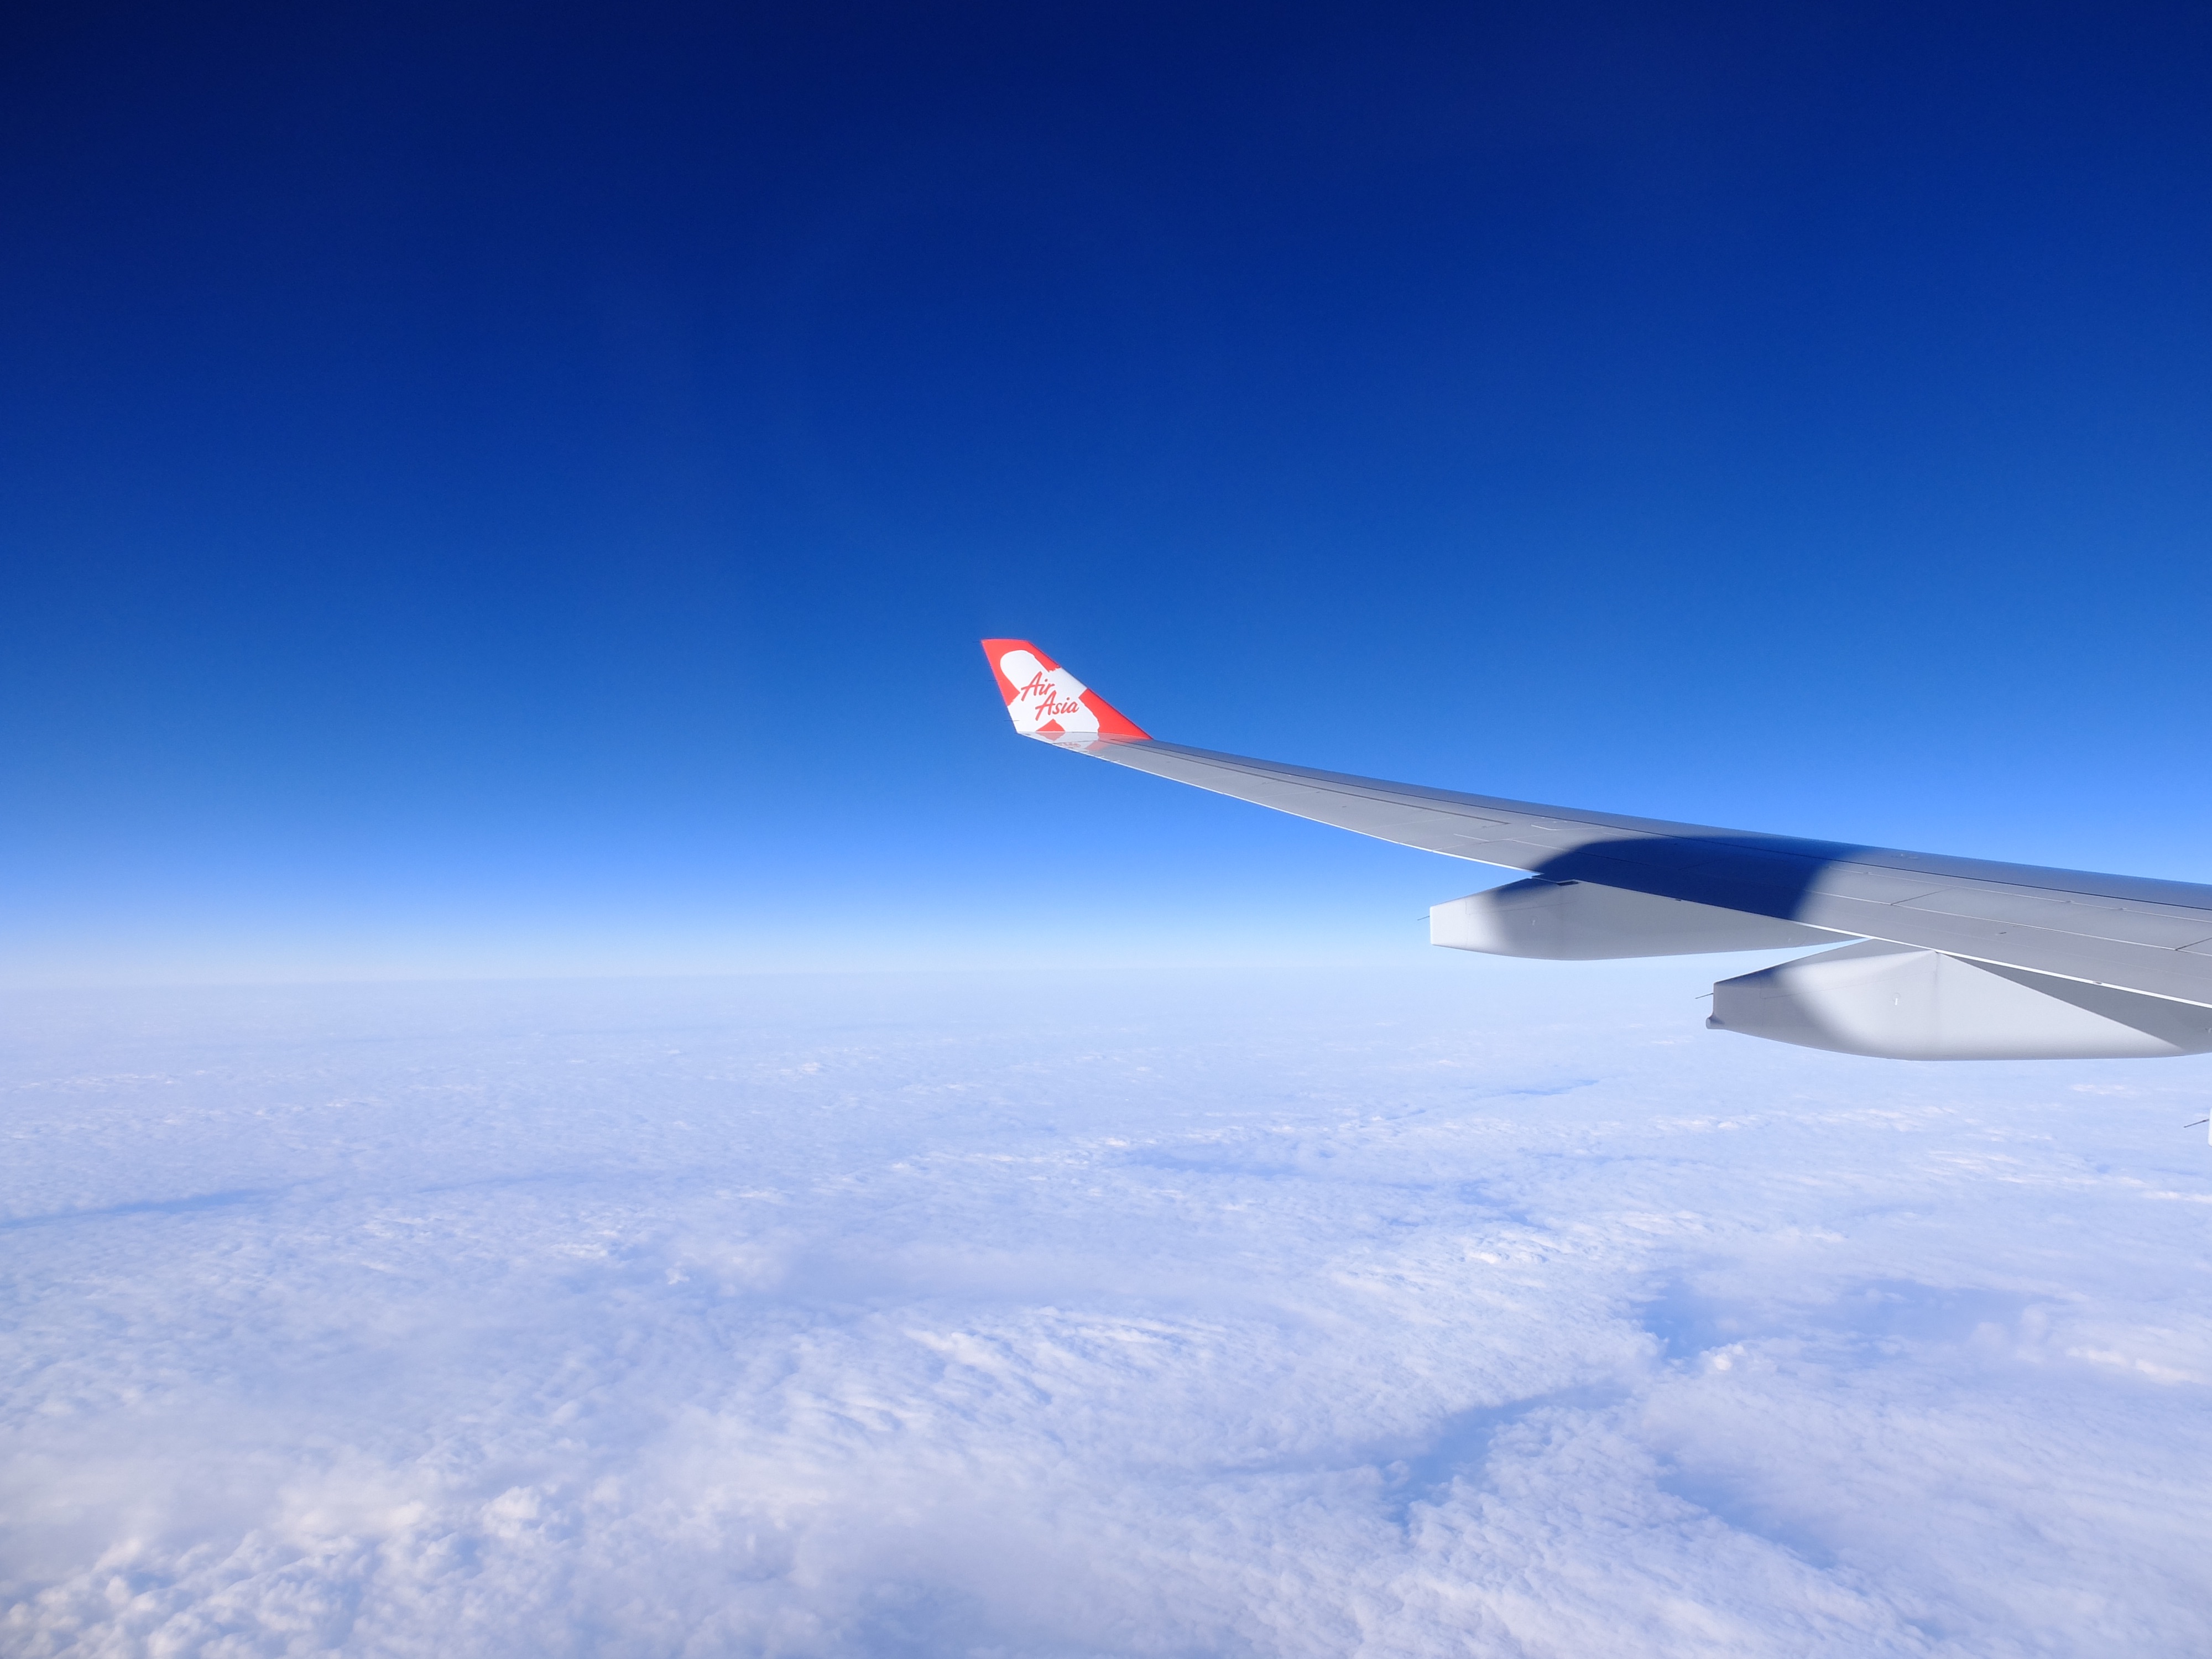
wing, sky, airplane, aircraft, vehicle, airline, aviation, flight, airliner, jet aircraft, air travel, atmosphere of earth, narrow body aircraft